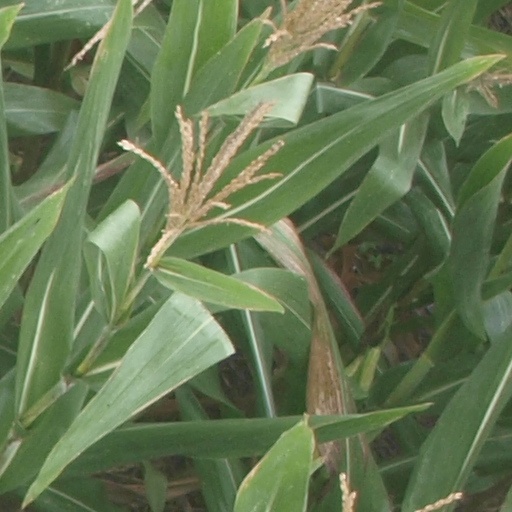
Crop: maize; corn